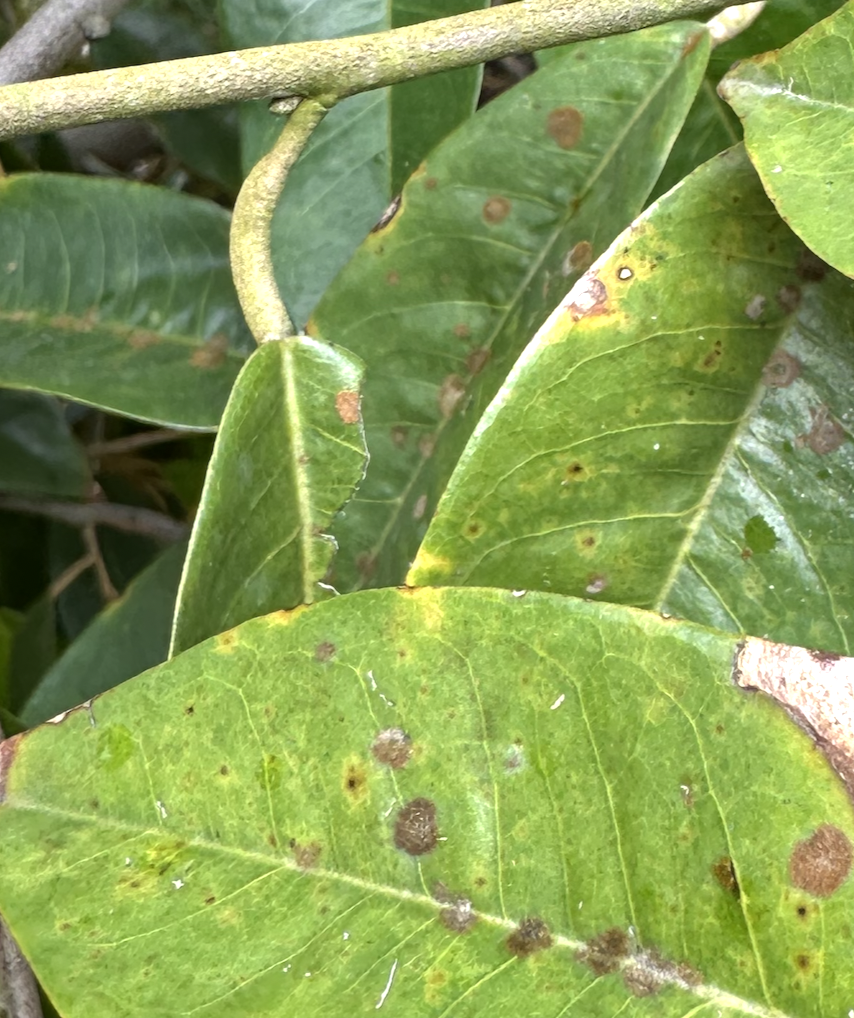
Label: stem_blight